Spangenberg Castle (Hesse)

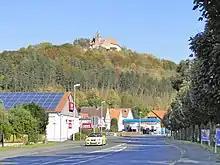
View of the castle from "Melsunger Straße" in Spangenberg

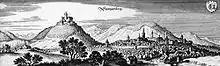
Spangenberg Castle in an extract of the Topographia Hassiae et Regionum Vicinarum (1655)

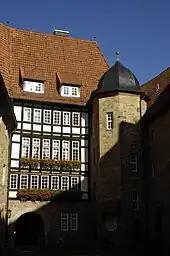
The inner courtyard of the castle

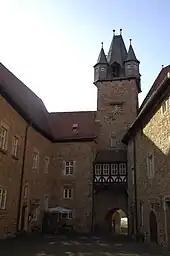
The tower above the gateway to the inner courtyard

Spangenberg Castle is a "schloss" above the small German town of Spangenberg in the North Hesse county of Schwalm-Eder-Kreis. The originally Gothic building was first a medieval fortified castle, then a fortress, hunting lodge, prison, forestry school and is now a hotel and restaurant.